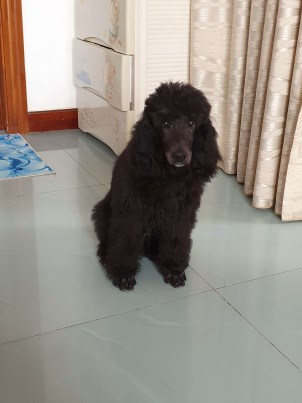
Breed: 2925-n000114-toy_poodle